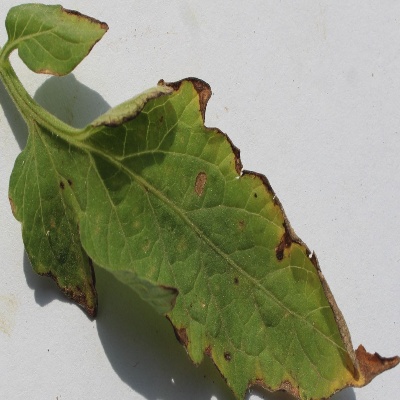
Crop: Tomato
Condition: leaf blight